She: A History of Adventure

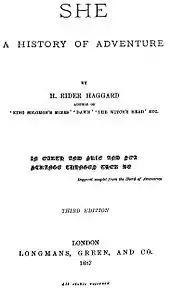
Title page of third edition

In 1875, Haggard was sent to Cape Town, South Africa as secretary to Sir Henry Bulwer, the lieutenant-governor of Natal. Haggard wrote in his memoirs of his aspirations to become a colonial governor himself, and of his youthful excitement at the prospects. The major event during his time in Africa was Britain's annexation of the Transvaal in 1877. Haggard was part of the expedition that established British control over the Boer republic, and which helped raise the Union flag over the capital of Pretoria on 24 May 1877. Writing of the moment, Haggard declared: